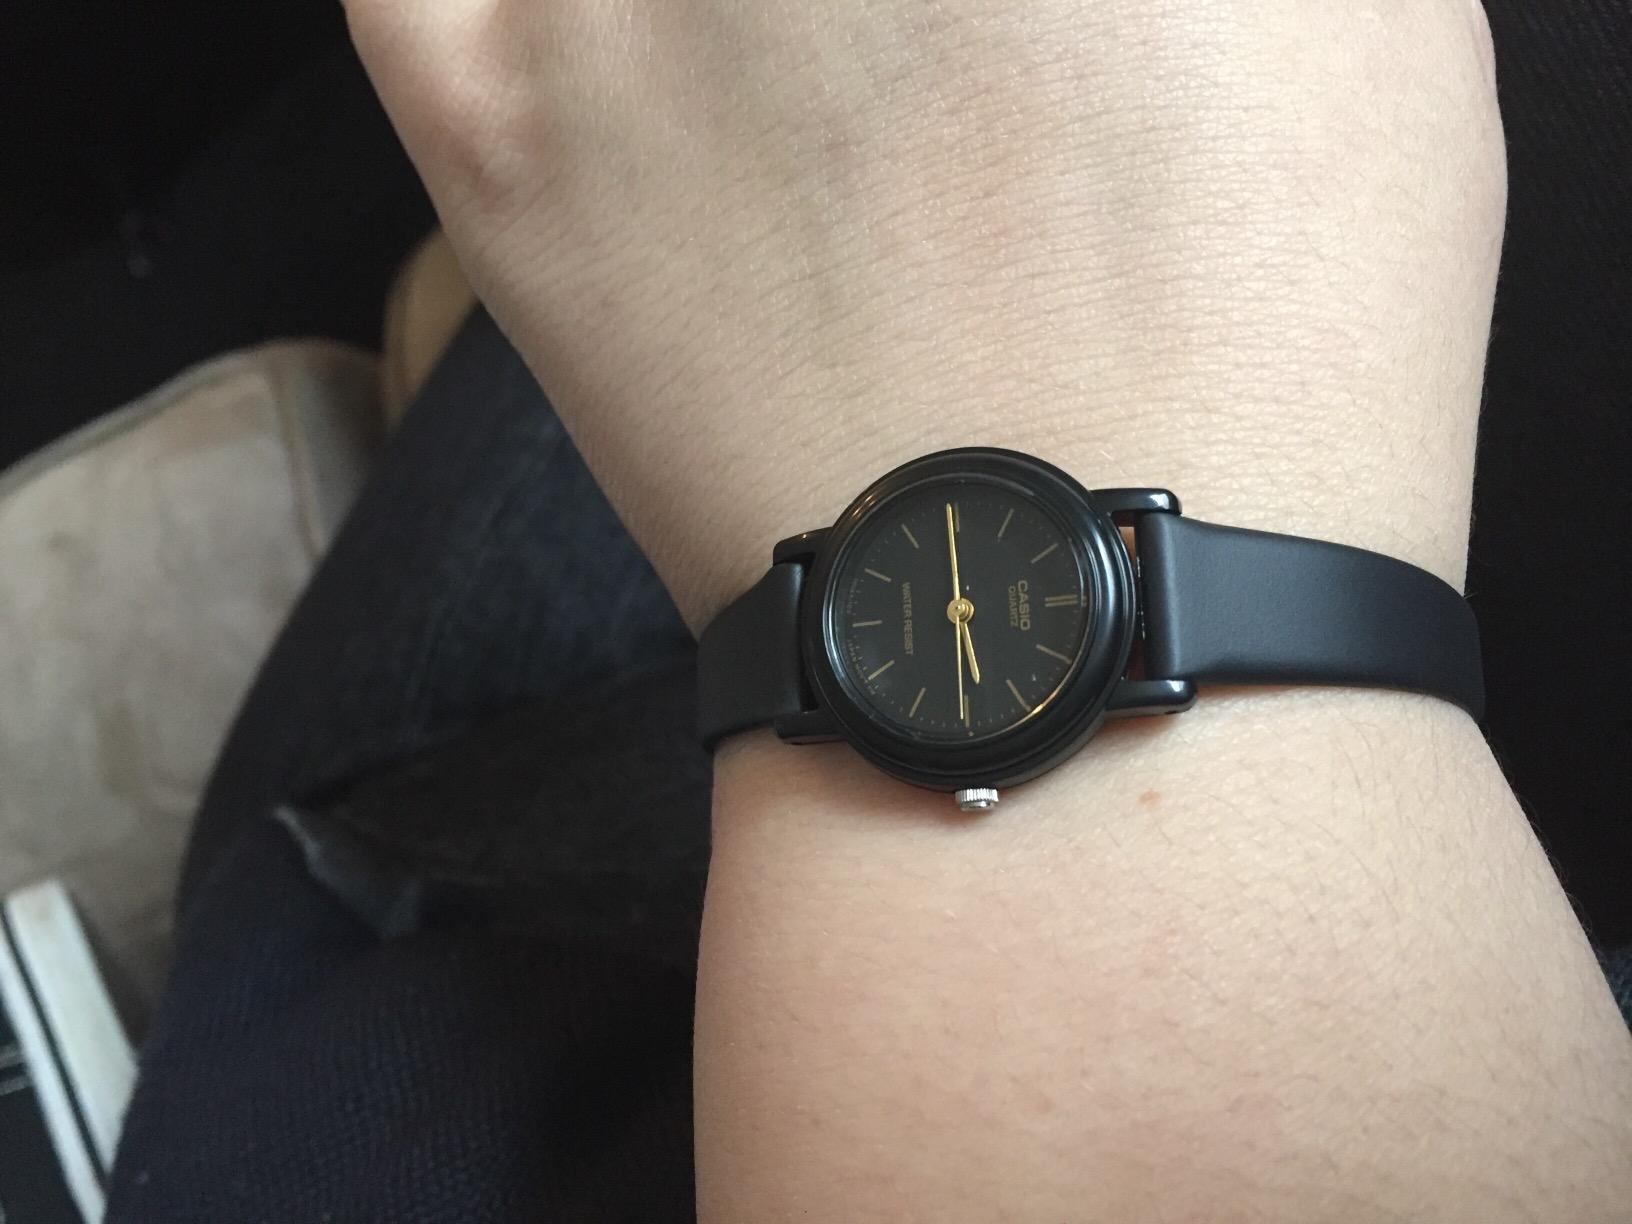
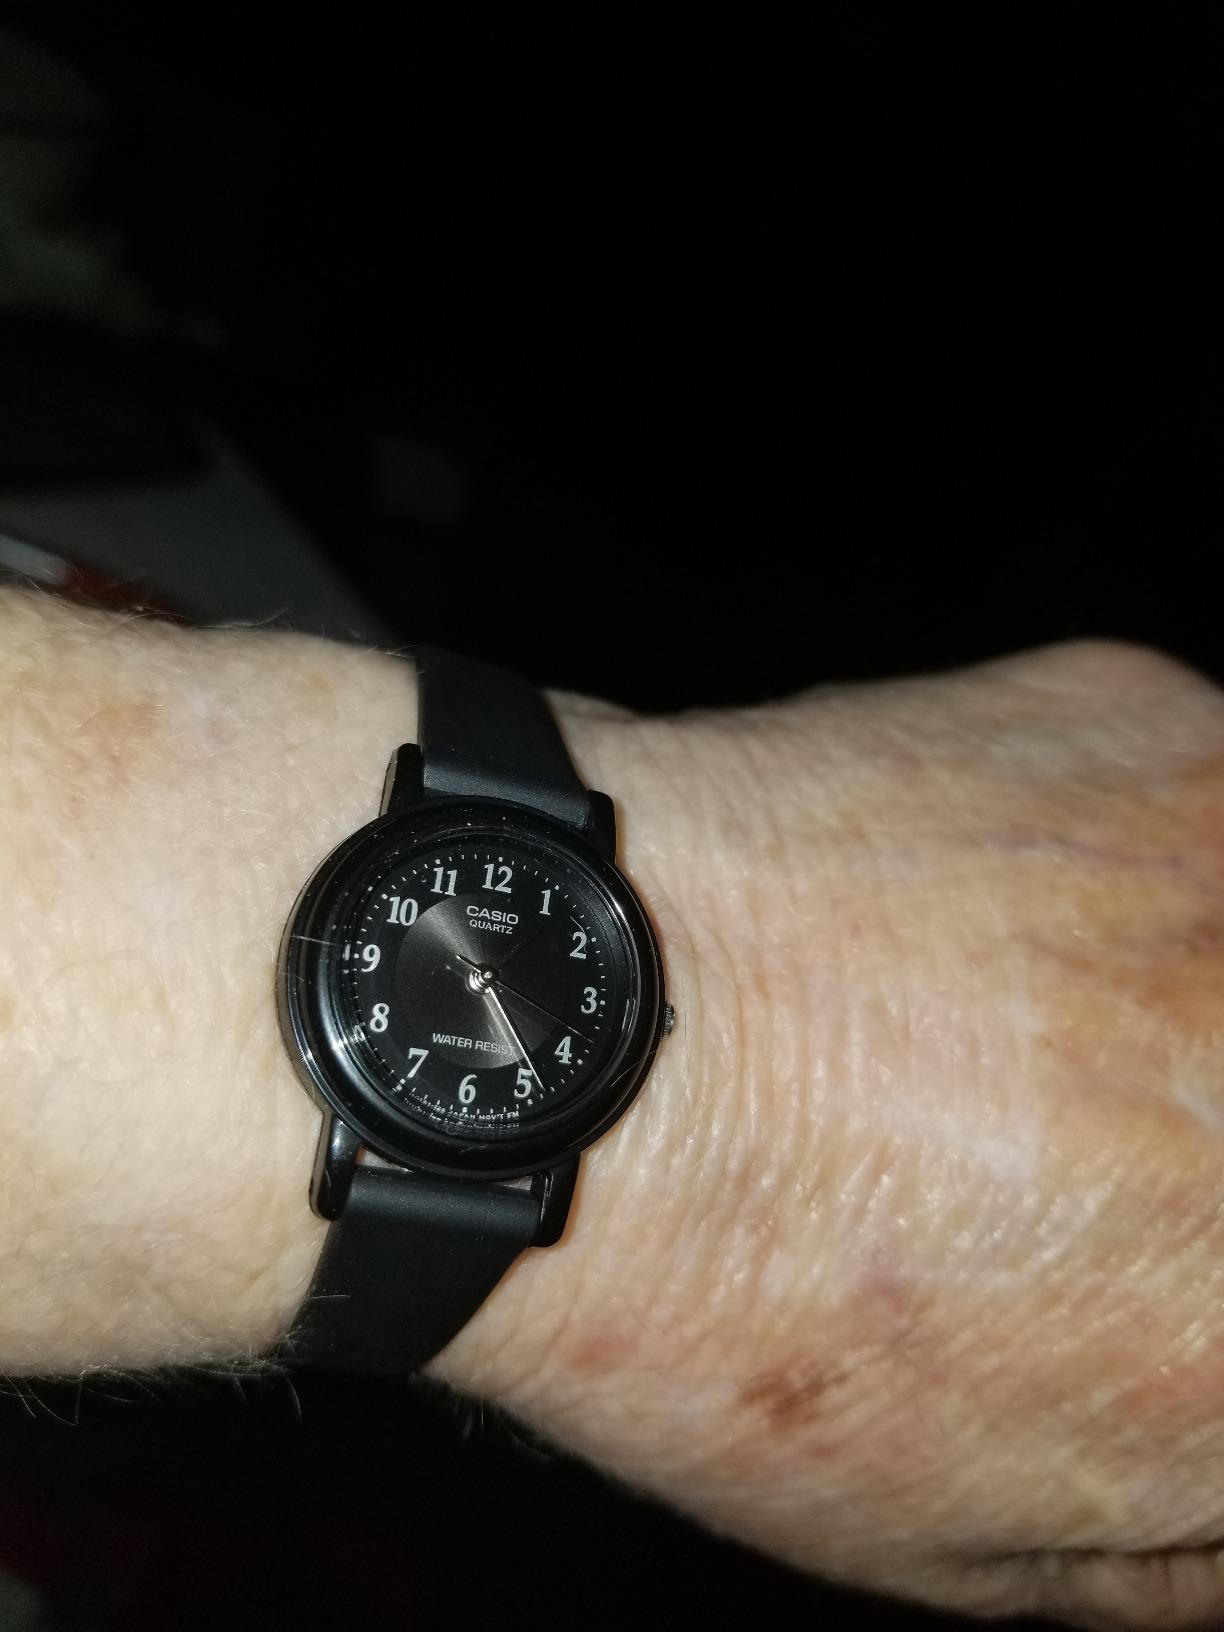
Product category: accessories_watch
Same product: no